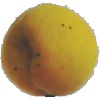
Label: Peach 2